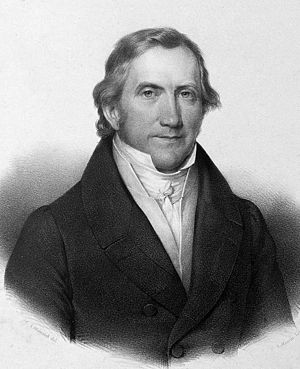
Franz Naegele
Franz Karl Naegele var en tysk fødselshjælper.